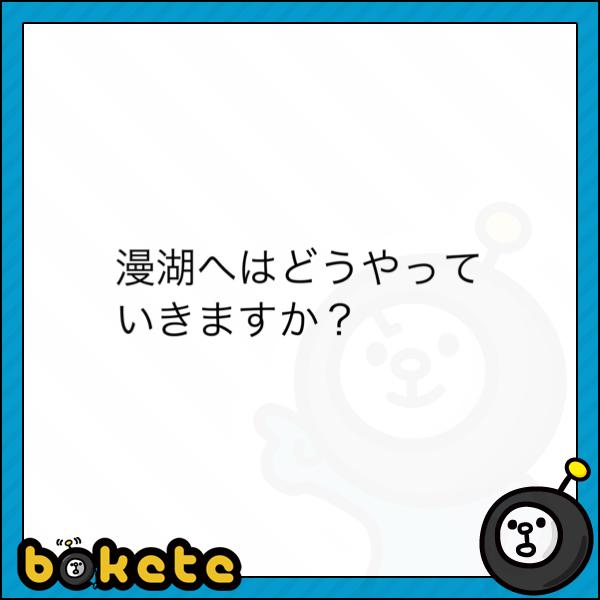
回答: 大きな山を2つ越えて密林の先の湿地帯にそれはある